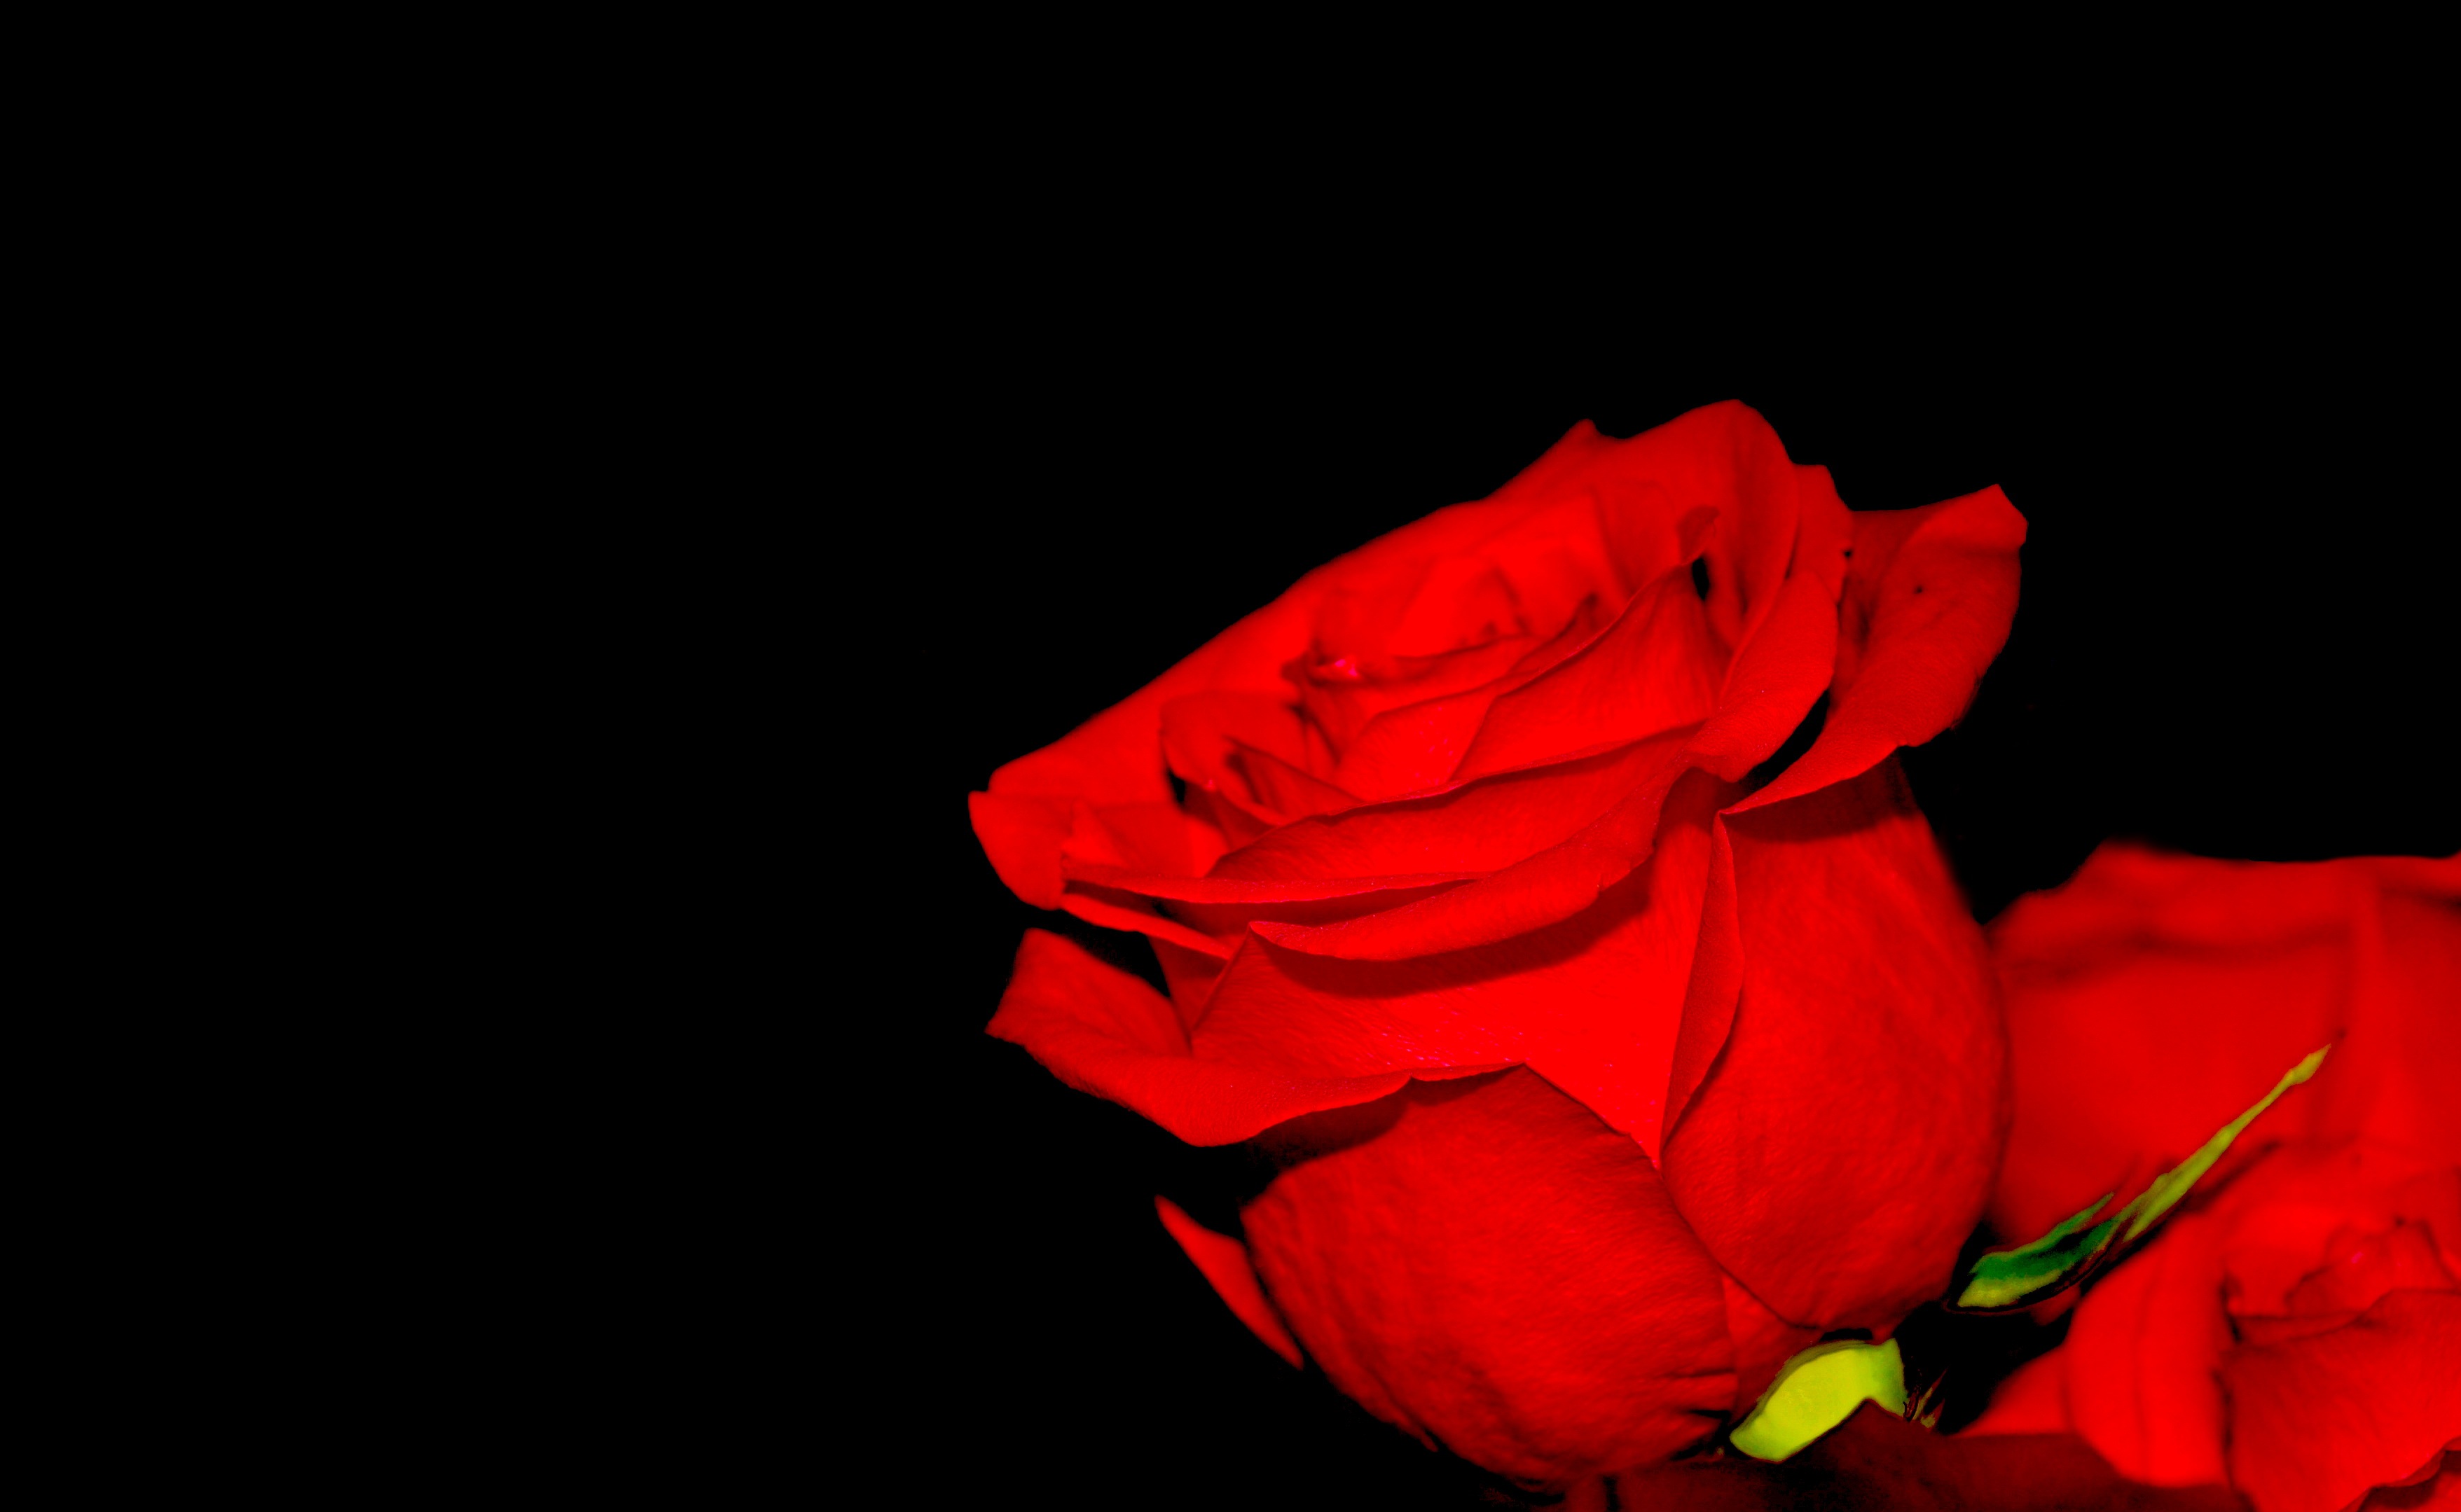
plant, flower, petal, rose, red, darkness, pink, flowers, macro photography, flowering plant, garden roses, rose family, land plant